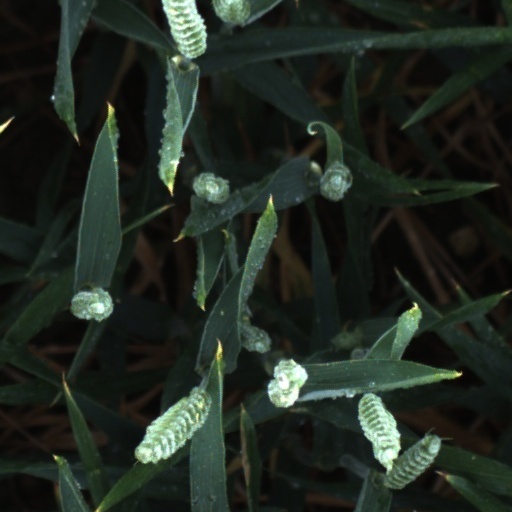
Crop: wheat